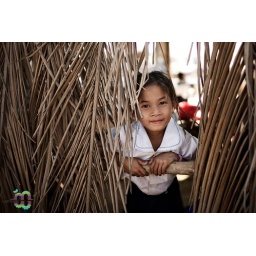
Sweet primary school girl in Siem Reap looking at us from her classroom